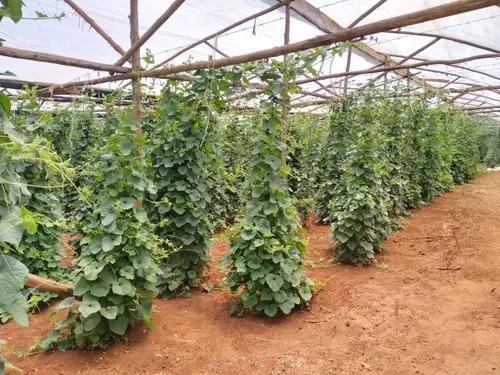
Upandaji wa mazao ambayo yanastawi kutoka katika matundu madogo ya mabomba yaliyosimamishwa, ndani yake kukiwa na maji yenye dawa pamoja na virutubisho muhimu vinavyosaidia katika ukuaji wa mimea hiyo.